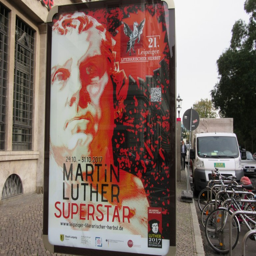
poster advertising a literary festival centering on film .